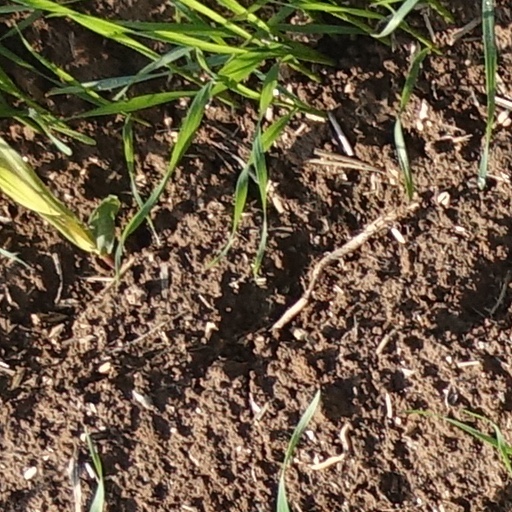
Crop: wheat